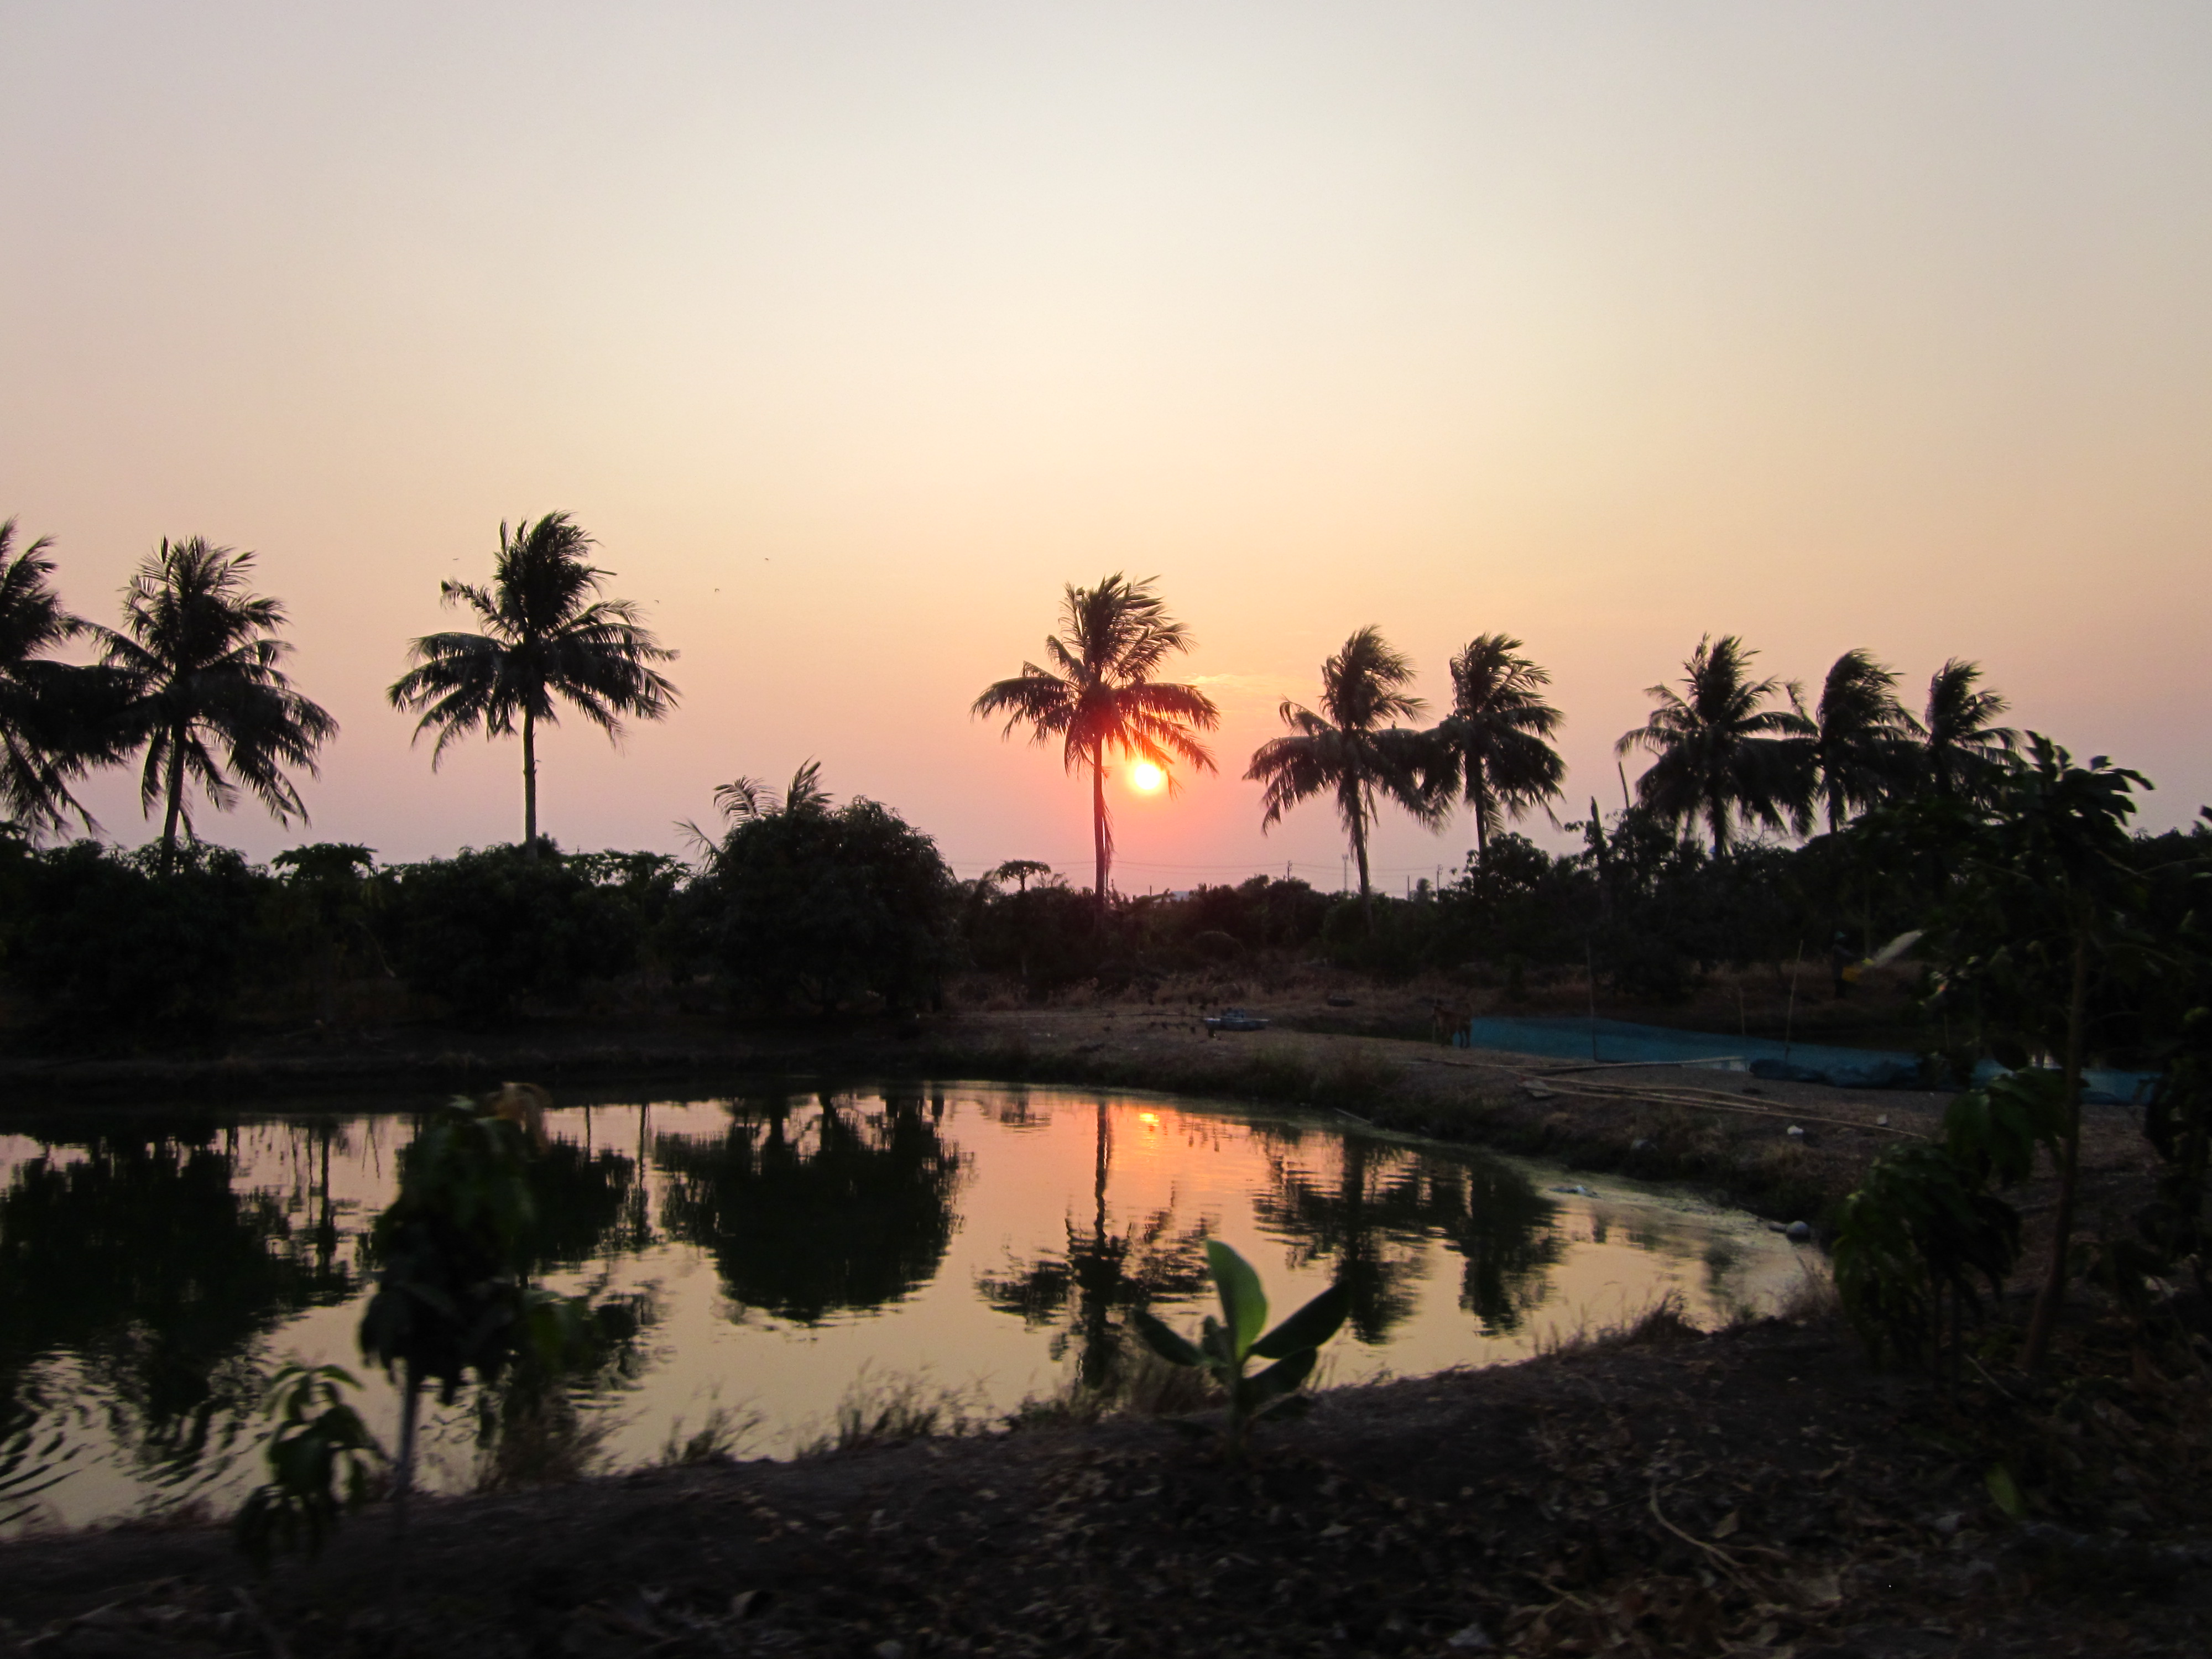
shadow, nature, reflection, tree, sky, palm tree, arecales, morning, sunset, evening, attalea speciosa, tropics, woody plant, plant, landscape, dusk, elaeis, sunrise, horizon, bank, river, afterglow, lake